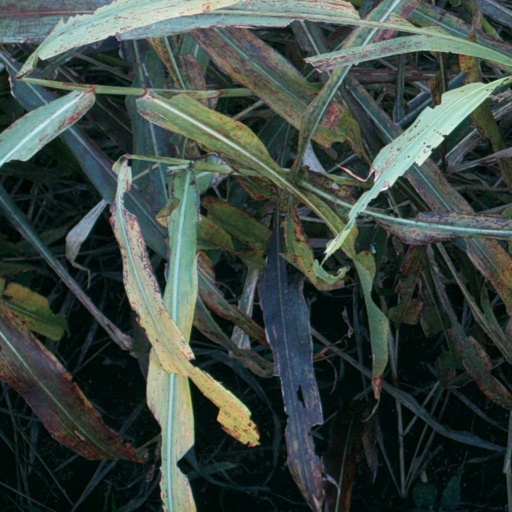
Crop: sorghum